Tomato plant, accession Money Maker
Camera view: horizontal (90 deg, fisheye); turntable rotation: 210 degrees
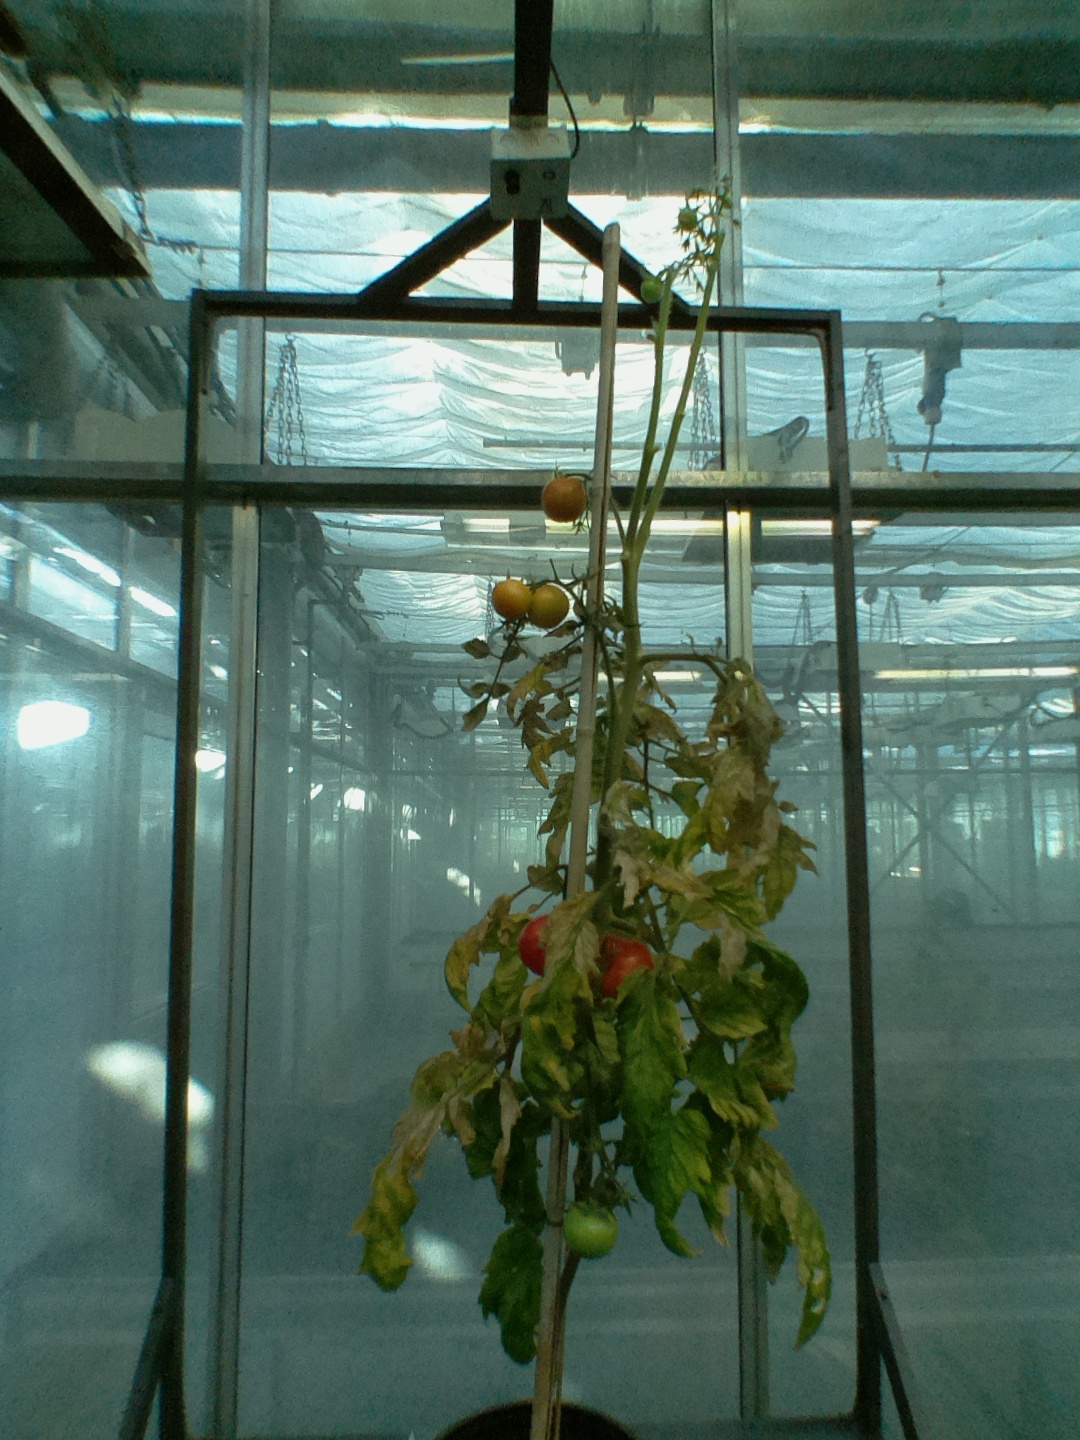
BBCH growth stage 84: 40%-50% of fruits show typical fully ripe color